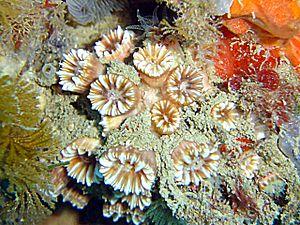
Polycyathus muellerae est une espèce de coraux de la famille des Caryophylliidae.
Polycyathus est un genre de coraux durs de la famille des Caryophylliidae.